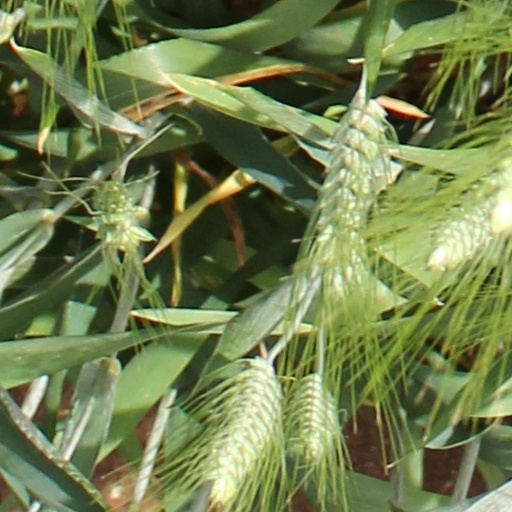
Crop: wheat